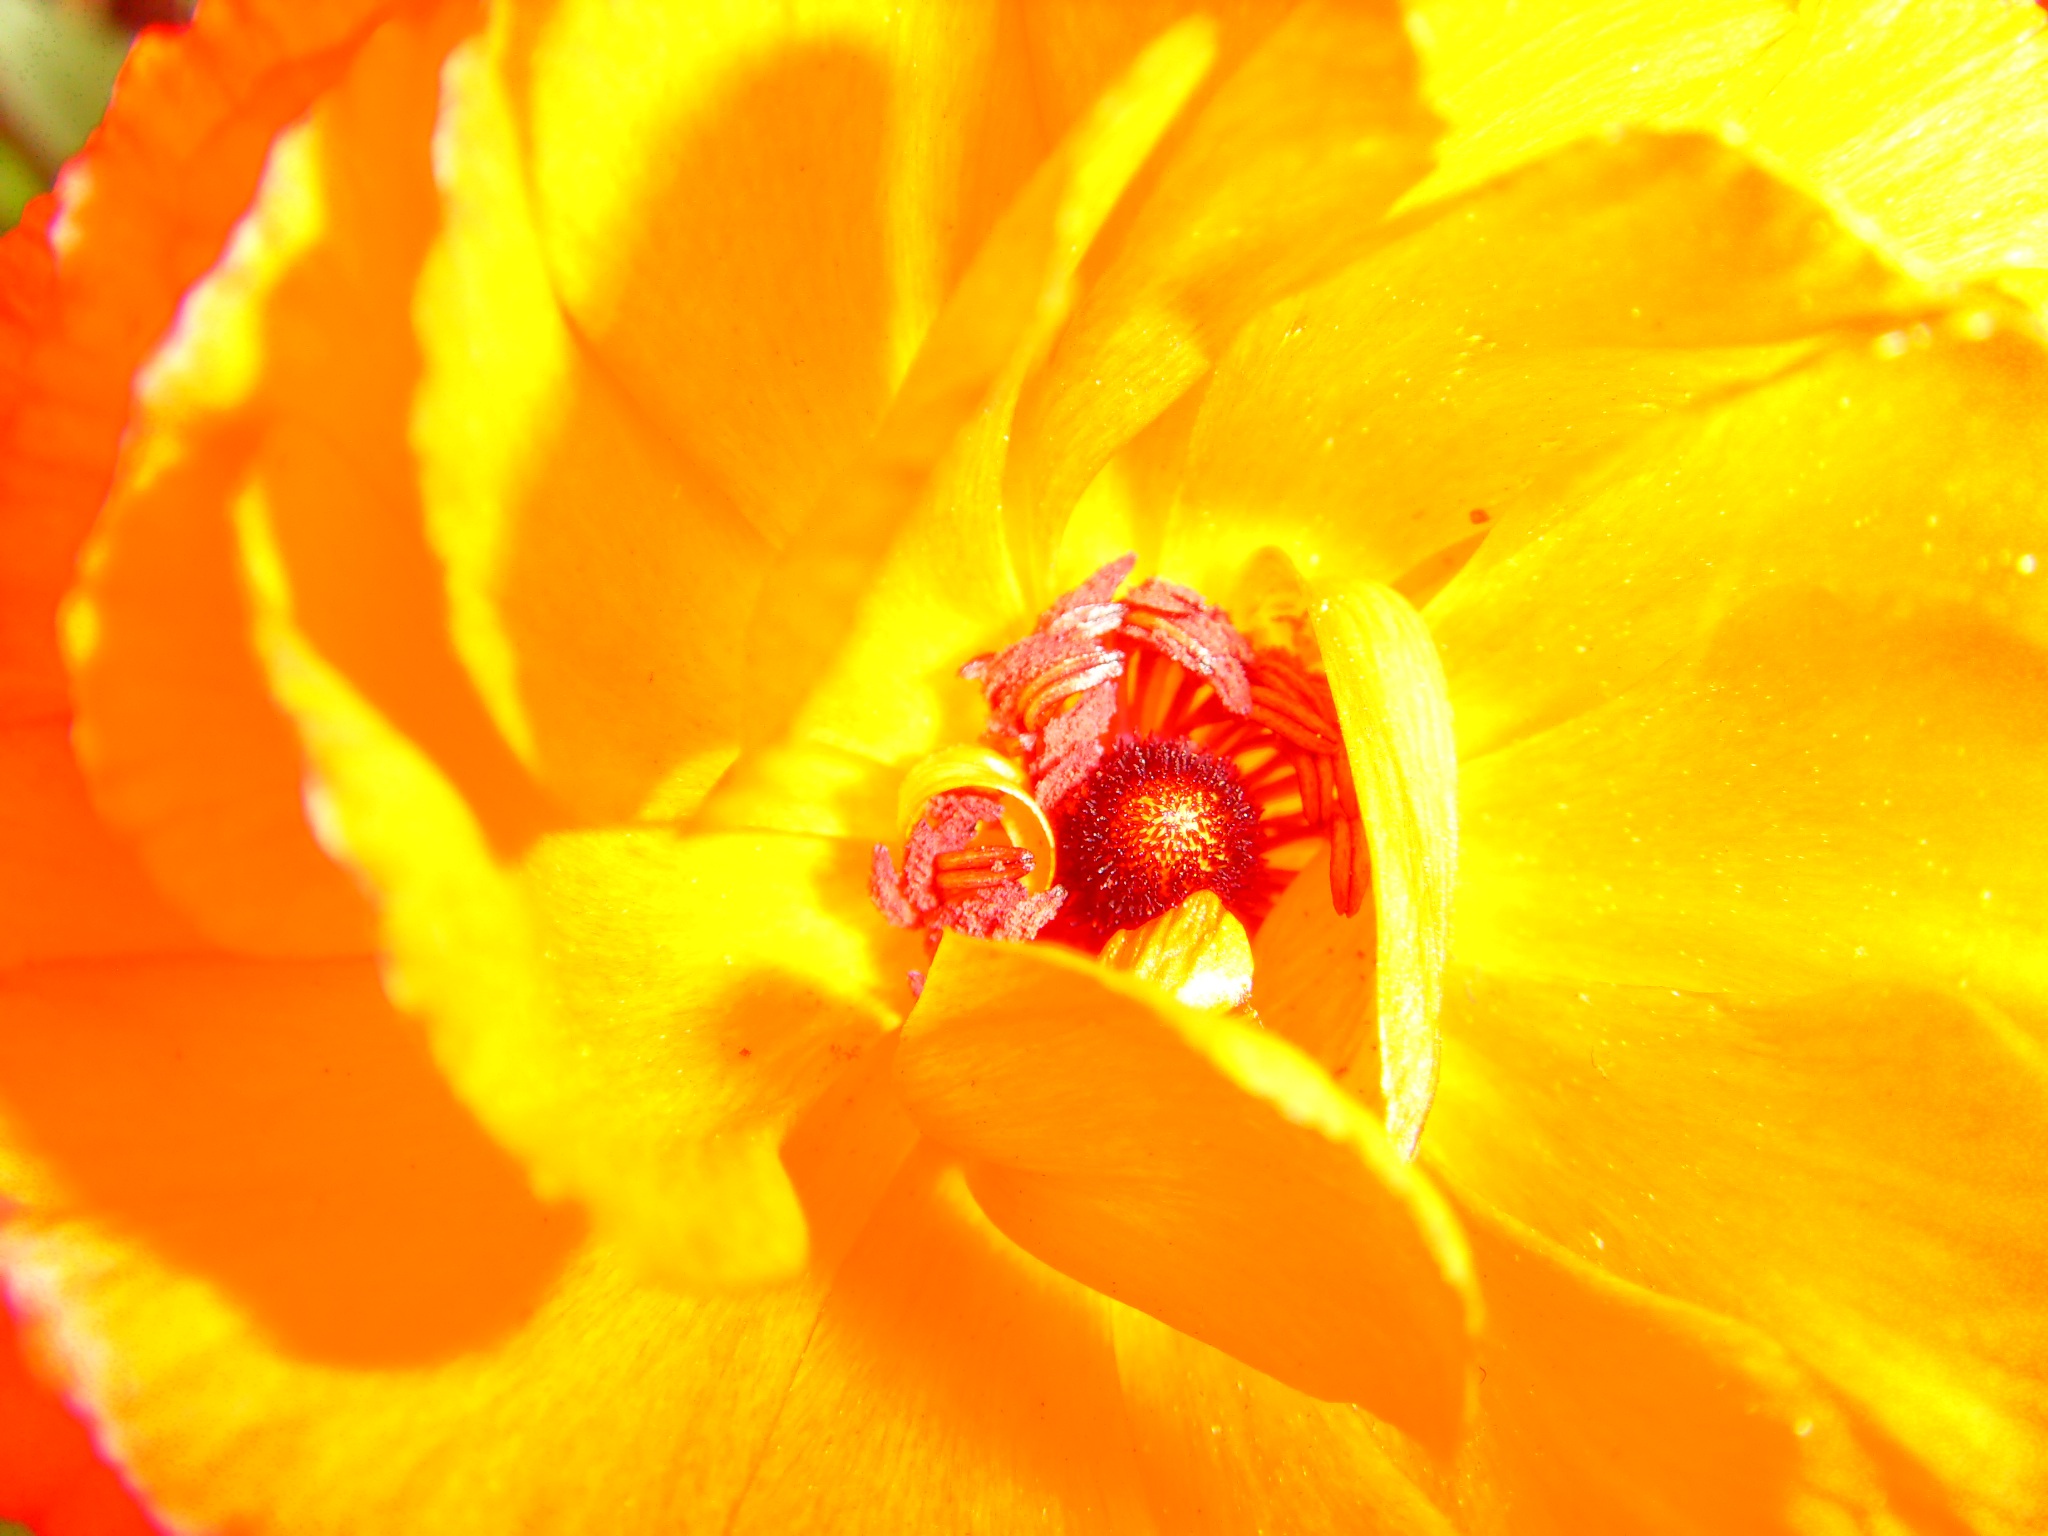
blossom, plant, photography, flower, petal, bloom, pollen, red, stamp, yellow, close, flora, close up, macro photography, flowering plant, land plant